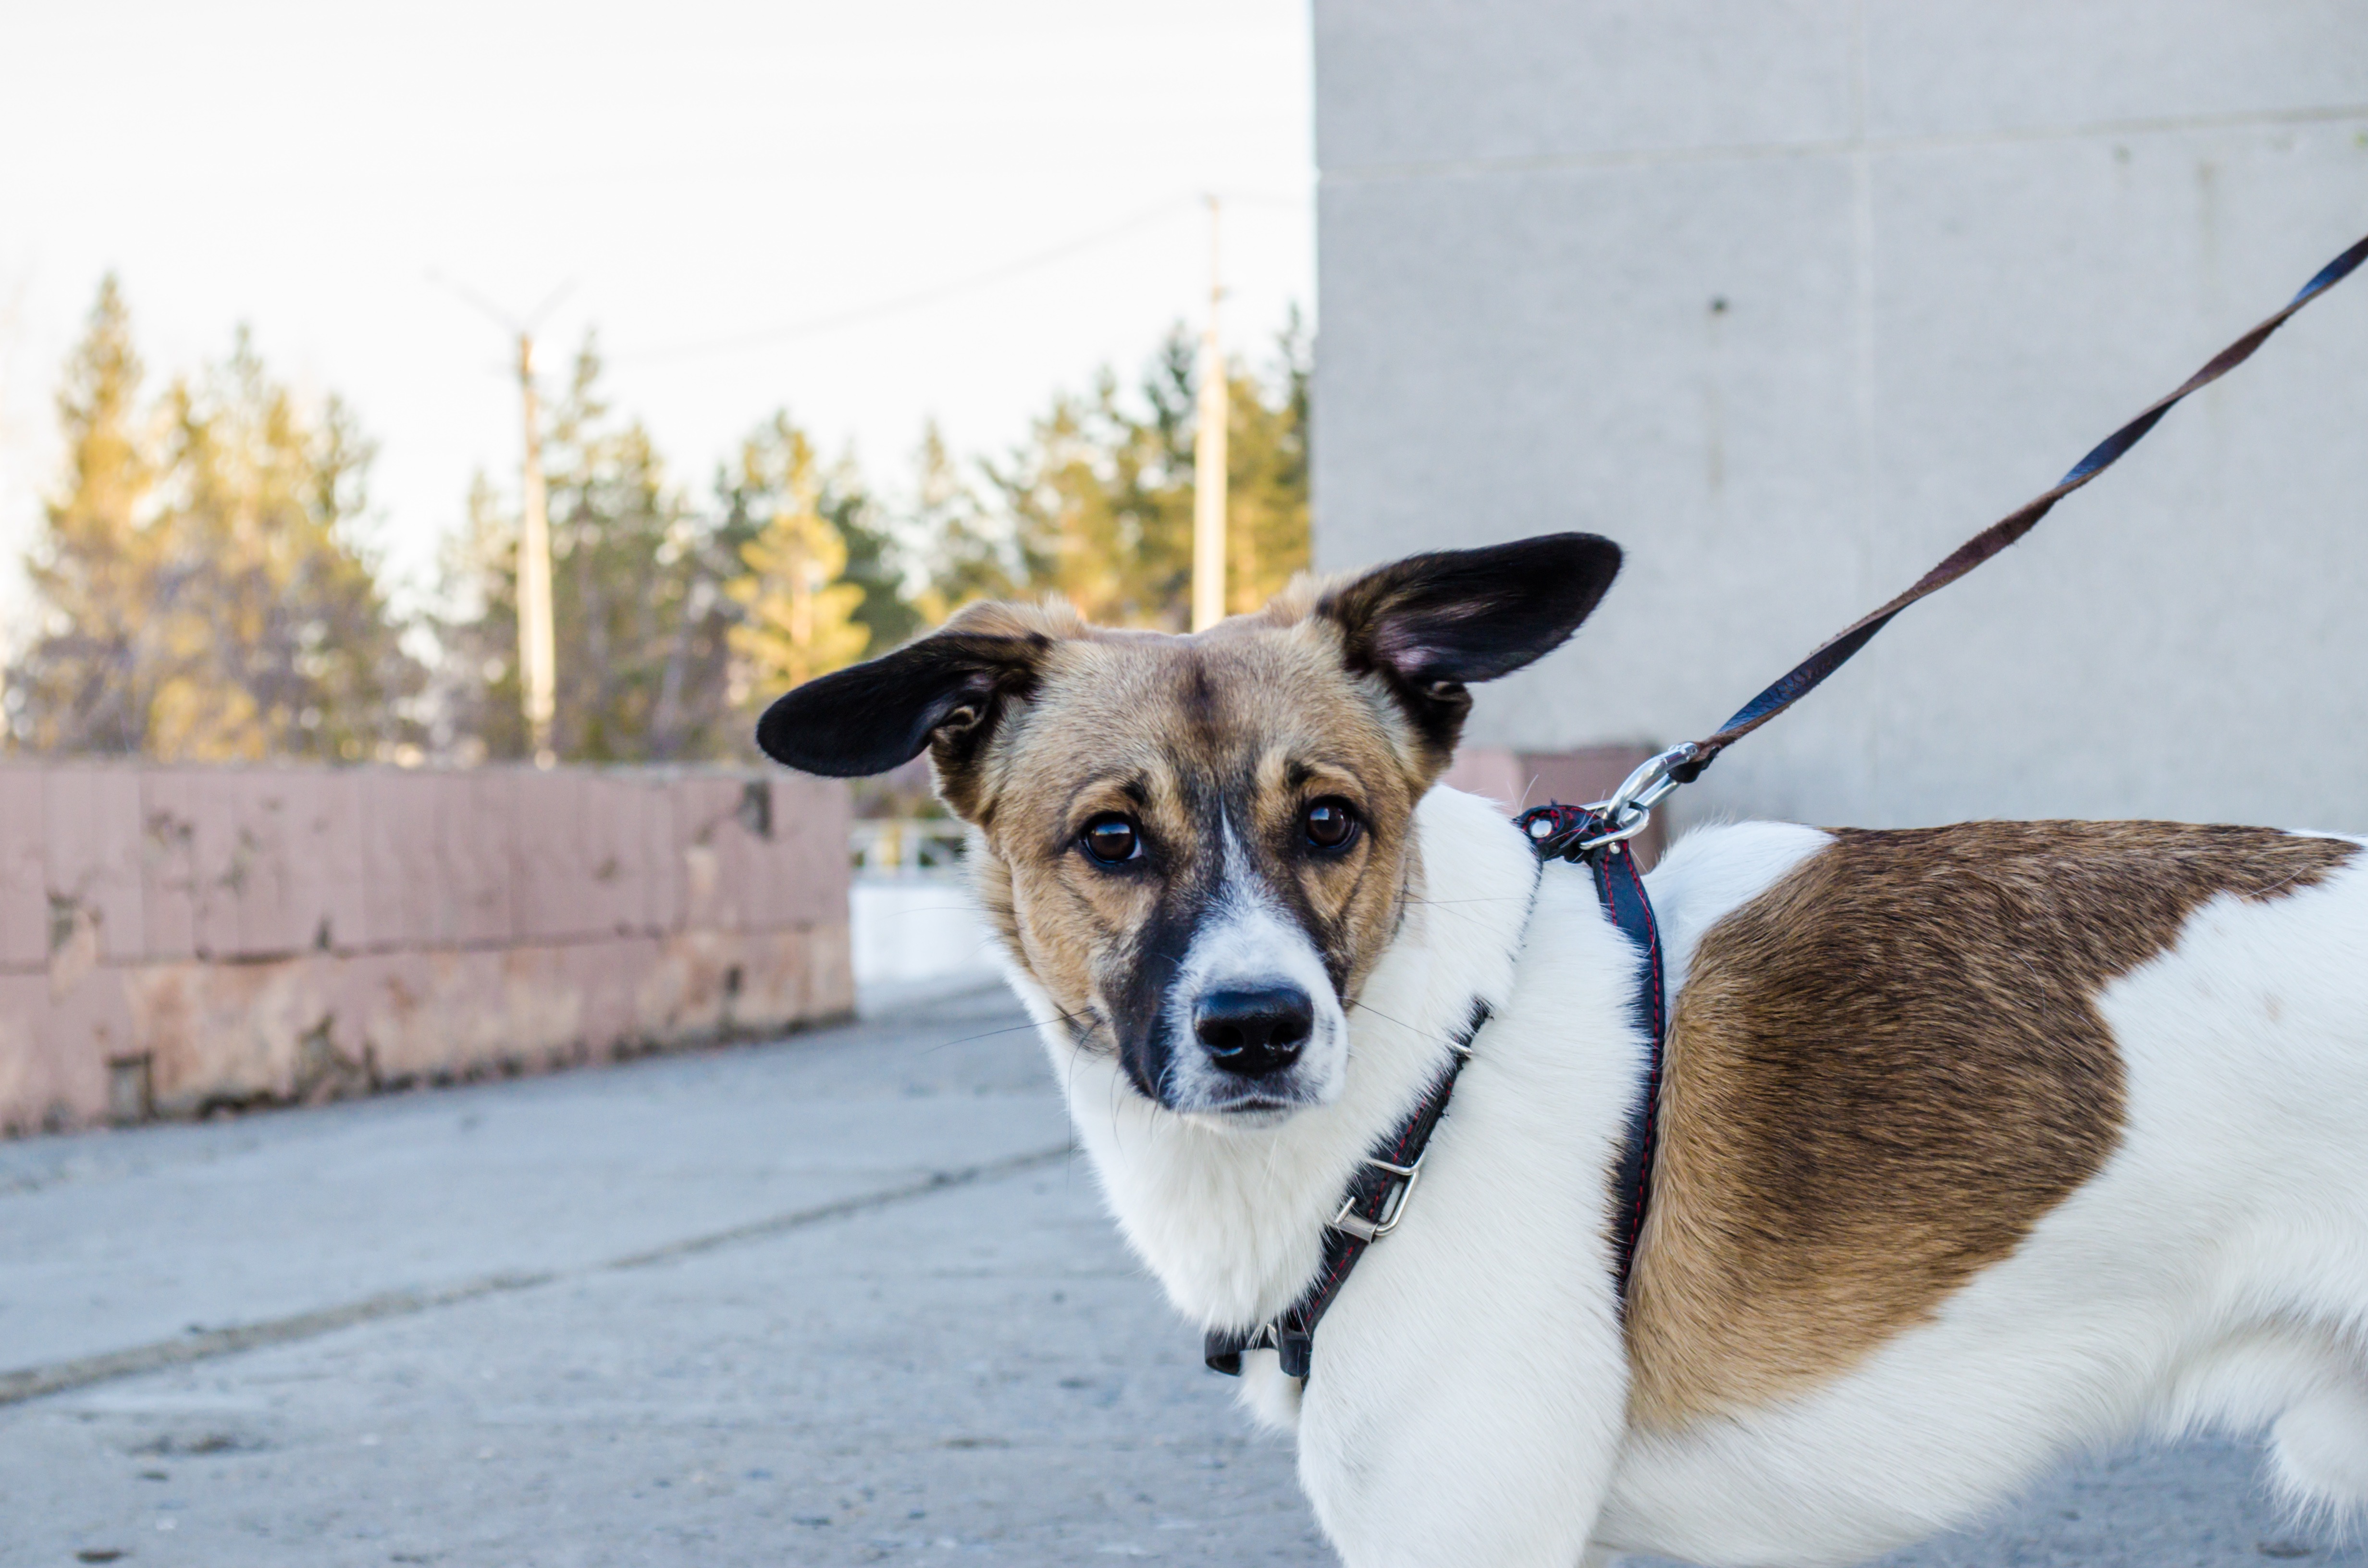
nature, snow, city, dog, pet, mammal, leash, vertebrate, dog breed, dog on a leash, animal shelter, street dog, dog like mammal, dog breed group, dog crossbreeds, norwegian lundehund, the owner, the dog owner